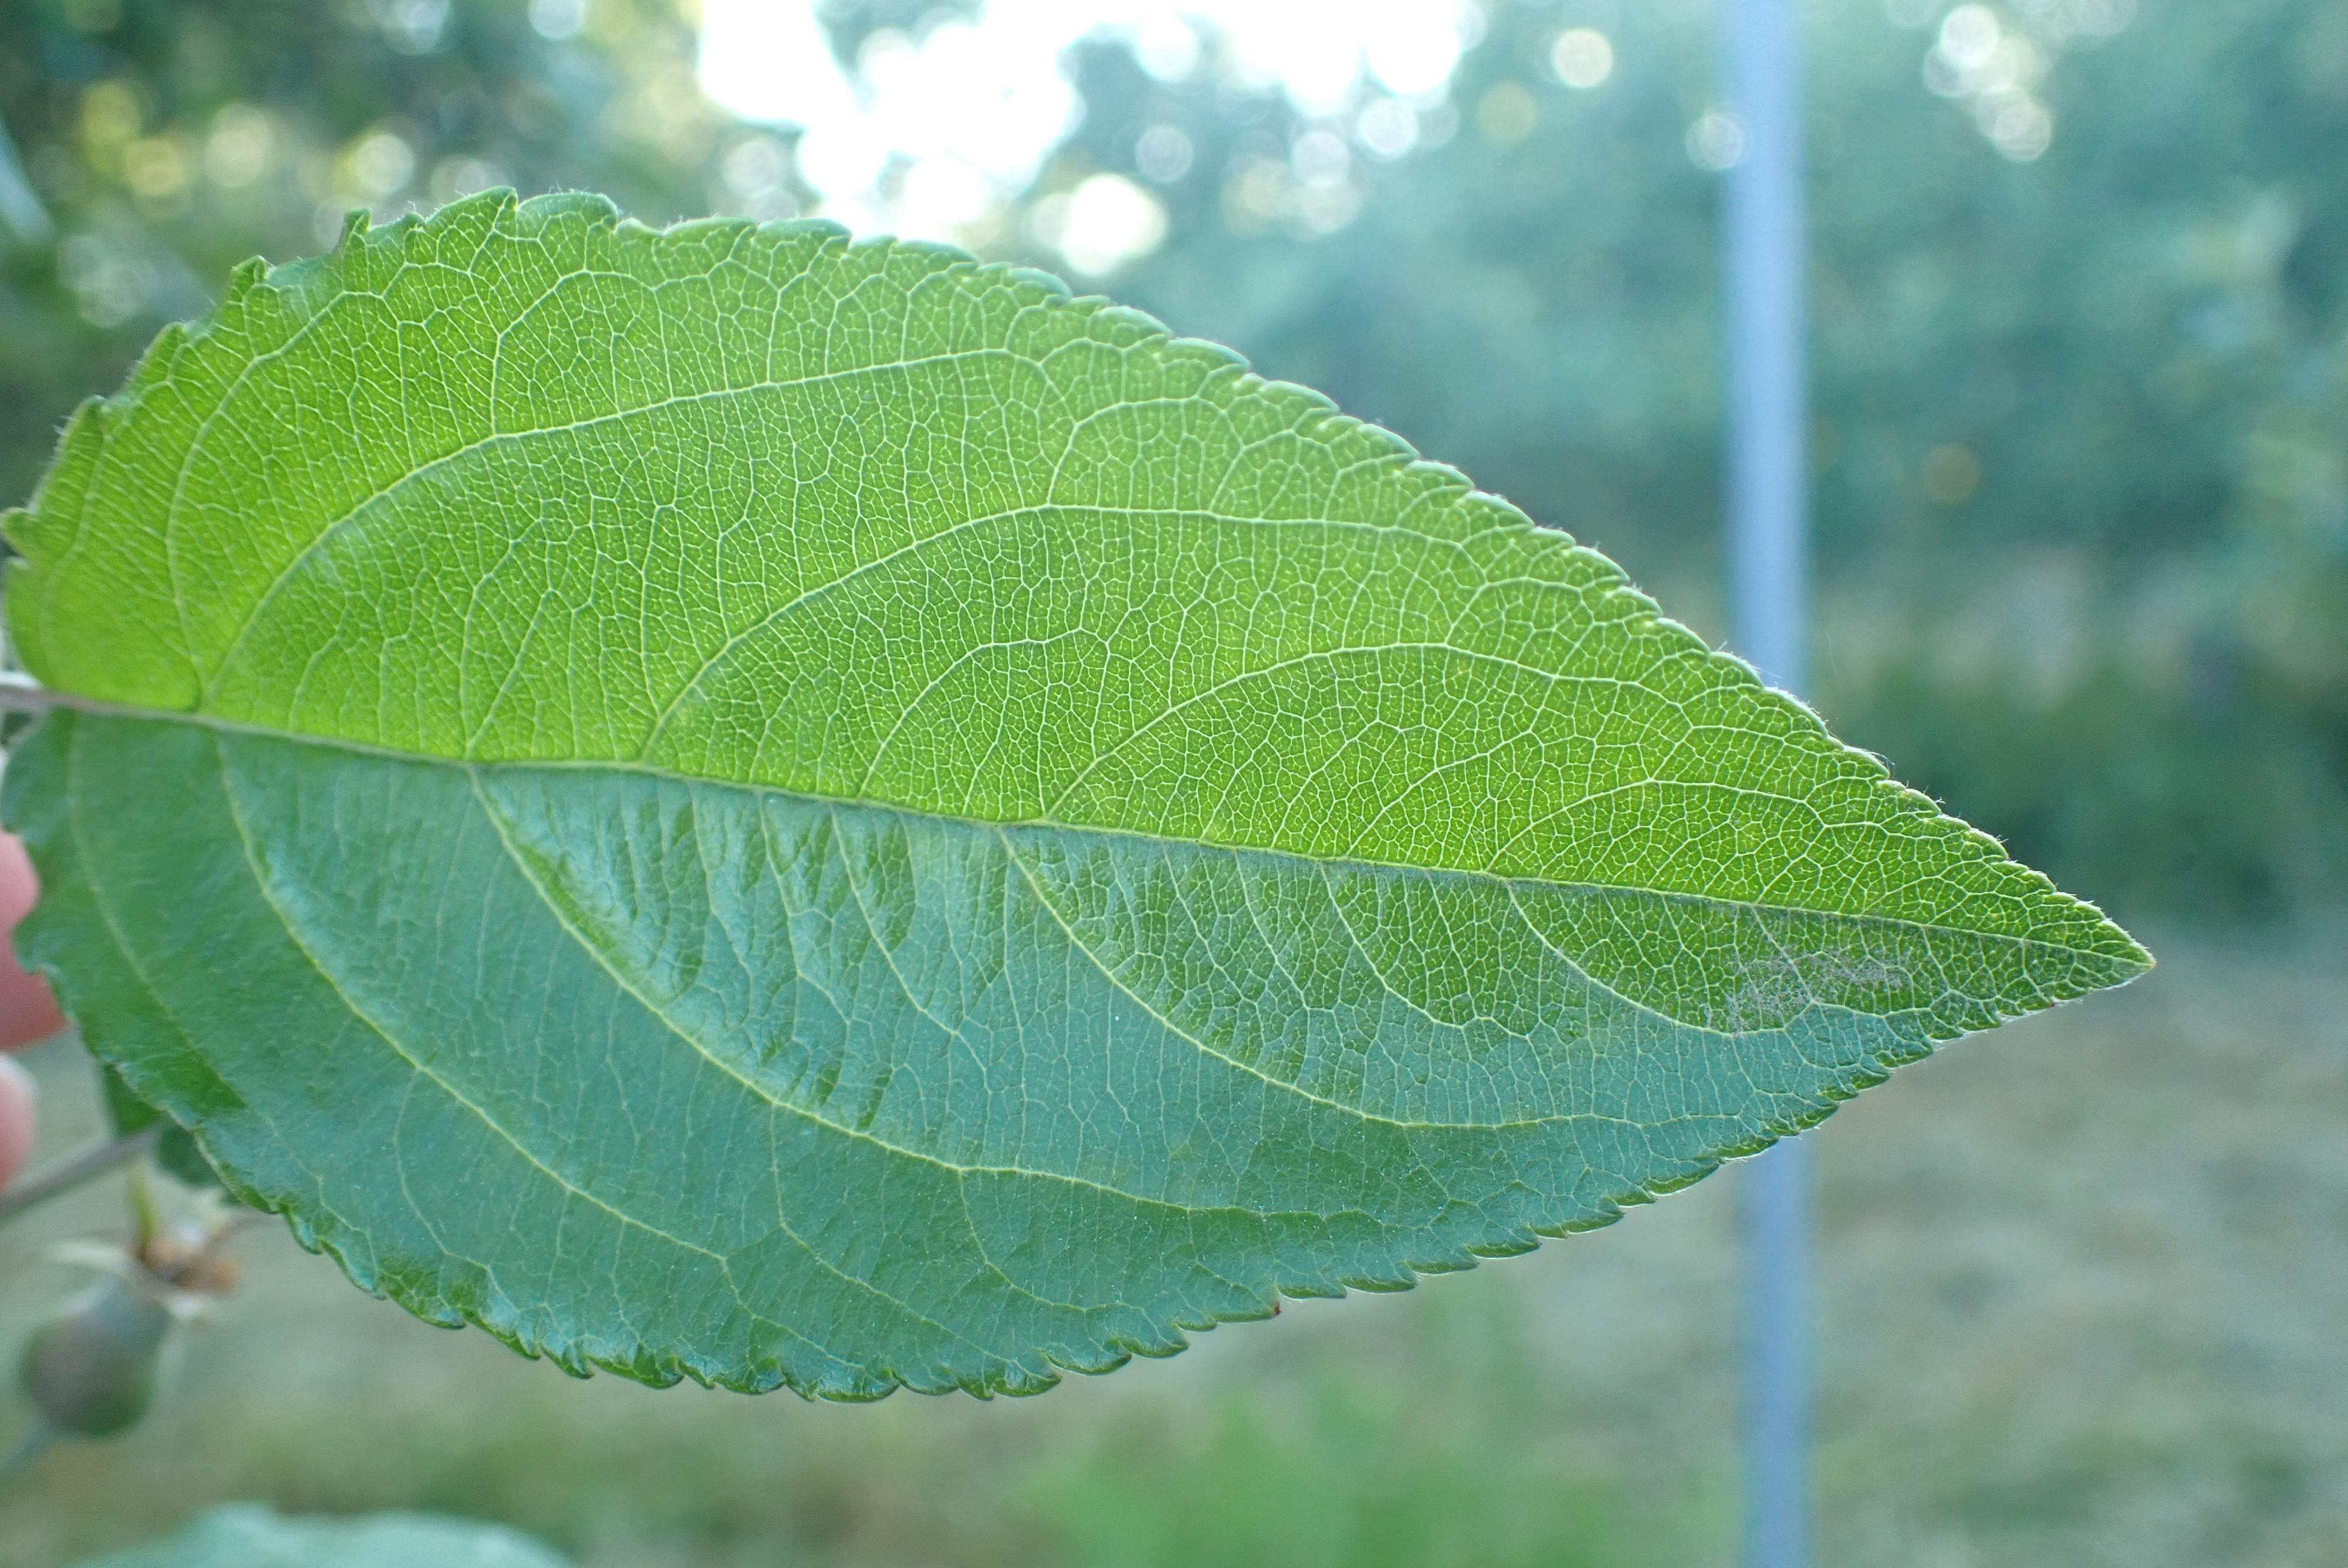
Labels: healthy